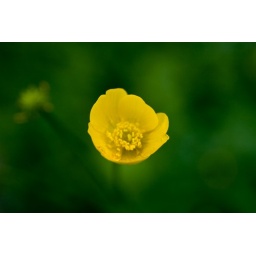
daisy in green